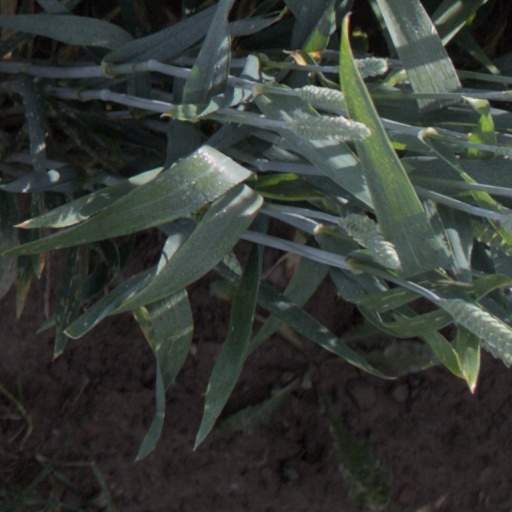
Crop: wheat